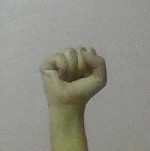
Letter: saad